Toshiro Mifune

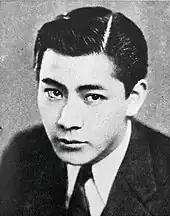
Mifune in 1939

Toshiro Mifune was born on April 1, 1920, in Seitō, Japanese-occupied Shandong (present-day Qingdao, China), the eldest son of Tokuzo and Sen Mifune. His father Tokuzo was a trade merchant and photographer who ran a photography business in Qingdao and Yingkou, and the son of a physician from Kawauchi, Akita Prefecture. His mother Sen was the daughter of a "hatamoto", a high-ranking samurai official. Toshiro's parents, who were working as Methodist missionaries, were some of the Japanese citizens encouraged to live in Shandong by the Japanese government during its occupation before the Republic of China took over the city in 1922. Mifune grew up with his parents and two younger siblings in Dalian, Fengtian from the age of 4 to 19.